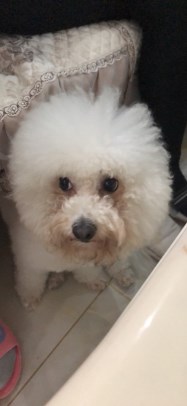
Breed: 3083-n000117-Bichon_Frise